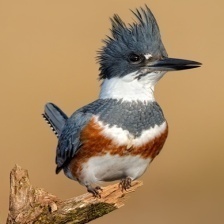
Species: BELTED KINGFISHER
Scientific name: MEGACERYLE ALCYON